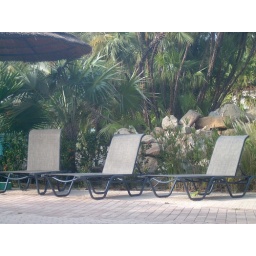
There's a hugh iguana on top of the rock and a pretty big green lizard under the loung chair.